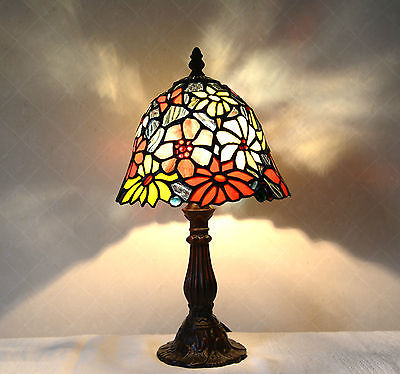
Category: lamp